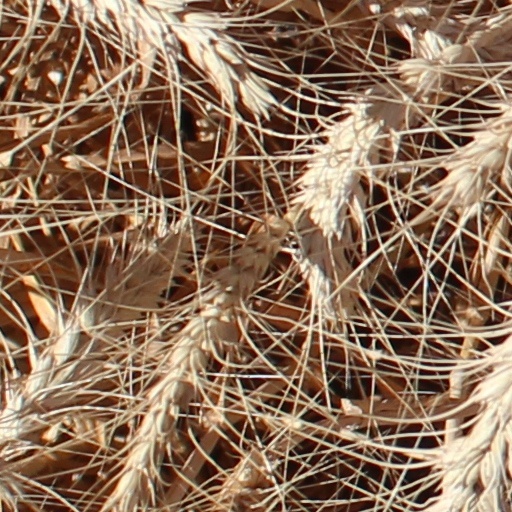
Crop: wheat